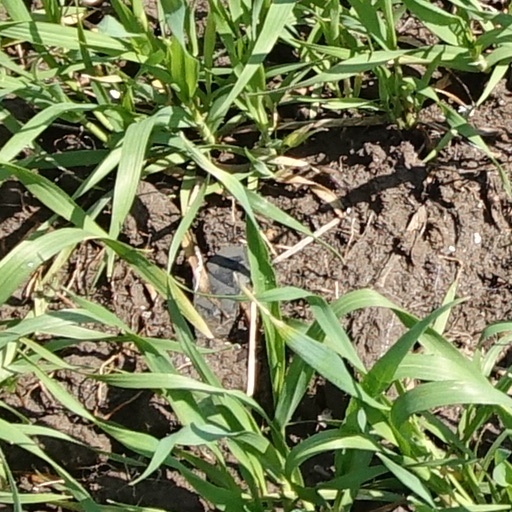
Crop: wheat